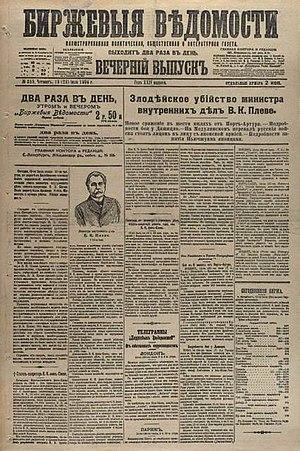
Birzhevye Vedomosti était un journal russe publié de 1861 à 1917, qui a servi de pilier pour la création de l'Agence télégraphique RTA.